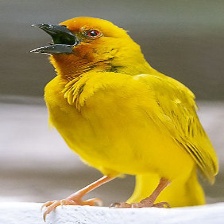
Species: EASTERN GOLDEN WEAVER
Scientific name: PLOCEUS SUBAUREUS